Wright Brothers Mule Barn

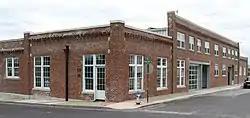

The Wright Brothers Mule Barn, also known as Rader Packing Co. Bldg. and Diggs Building, is a historic structure built by L.W. and B.C. Wright located at Columbia, Missouri. It is located in an industrial area north of Downtown Columbia, Missouri. The -story masonry building was Mid-Missouri's leading mule facility in the 1920s. Today the building has been restored and renovated and offices and lofts.